Santo Domingo Church (Quezon City)

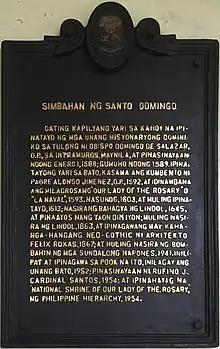
Church NHI historical marker installed in 1988

The first Catholic missionaries to arrive in Manila were Spanish Augustinians who came in 1571 with Miguel López de Legazpi. The Franciscans came a few years later, in 1578. It was in 1587 that the first Dominicans arrived in Manila from Cádiz in Spain. They were welcomed by Domingo Salazar OP, the first Bishop of Manila. The order temporarily stayed at the Franciscan convent in Manila while some of them were sent north to Pangasinan and west to Bataan to begin missionary work.